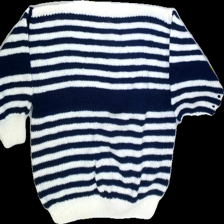
View: front
Type: Sweater
Category: Ladies
Brand: Not Applicable
Colors: Blue, White
Material: 100%acrylic
Pattern: Striped
Cut: Regular, C-collar
Season: All
Trend: No trend
Stains: No
Price range: 50-100
Recommended usage: Export